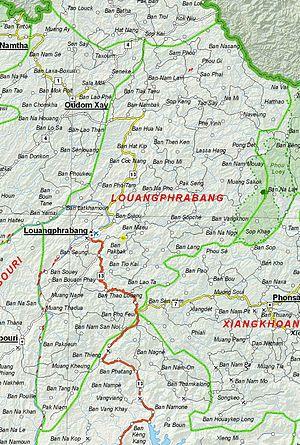
La province de Luang Prabang est une province du Laos. Sa capitale est la ville historique de Luang Prabang, ancienne capitale royale du Laos. Cette province montagneuse est traversée par le Mékong et la Nam Ou.